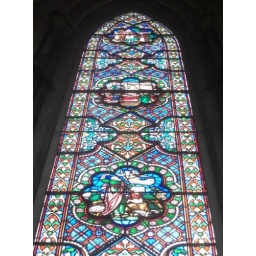
Stained glass windows in Lincoln Cathedral.